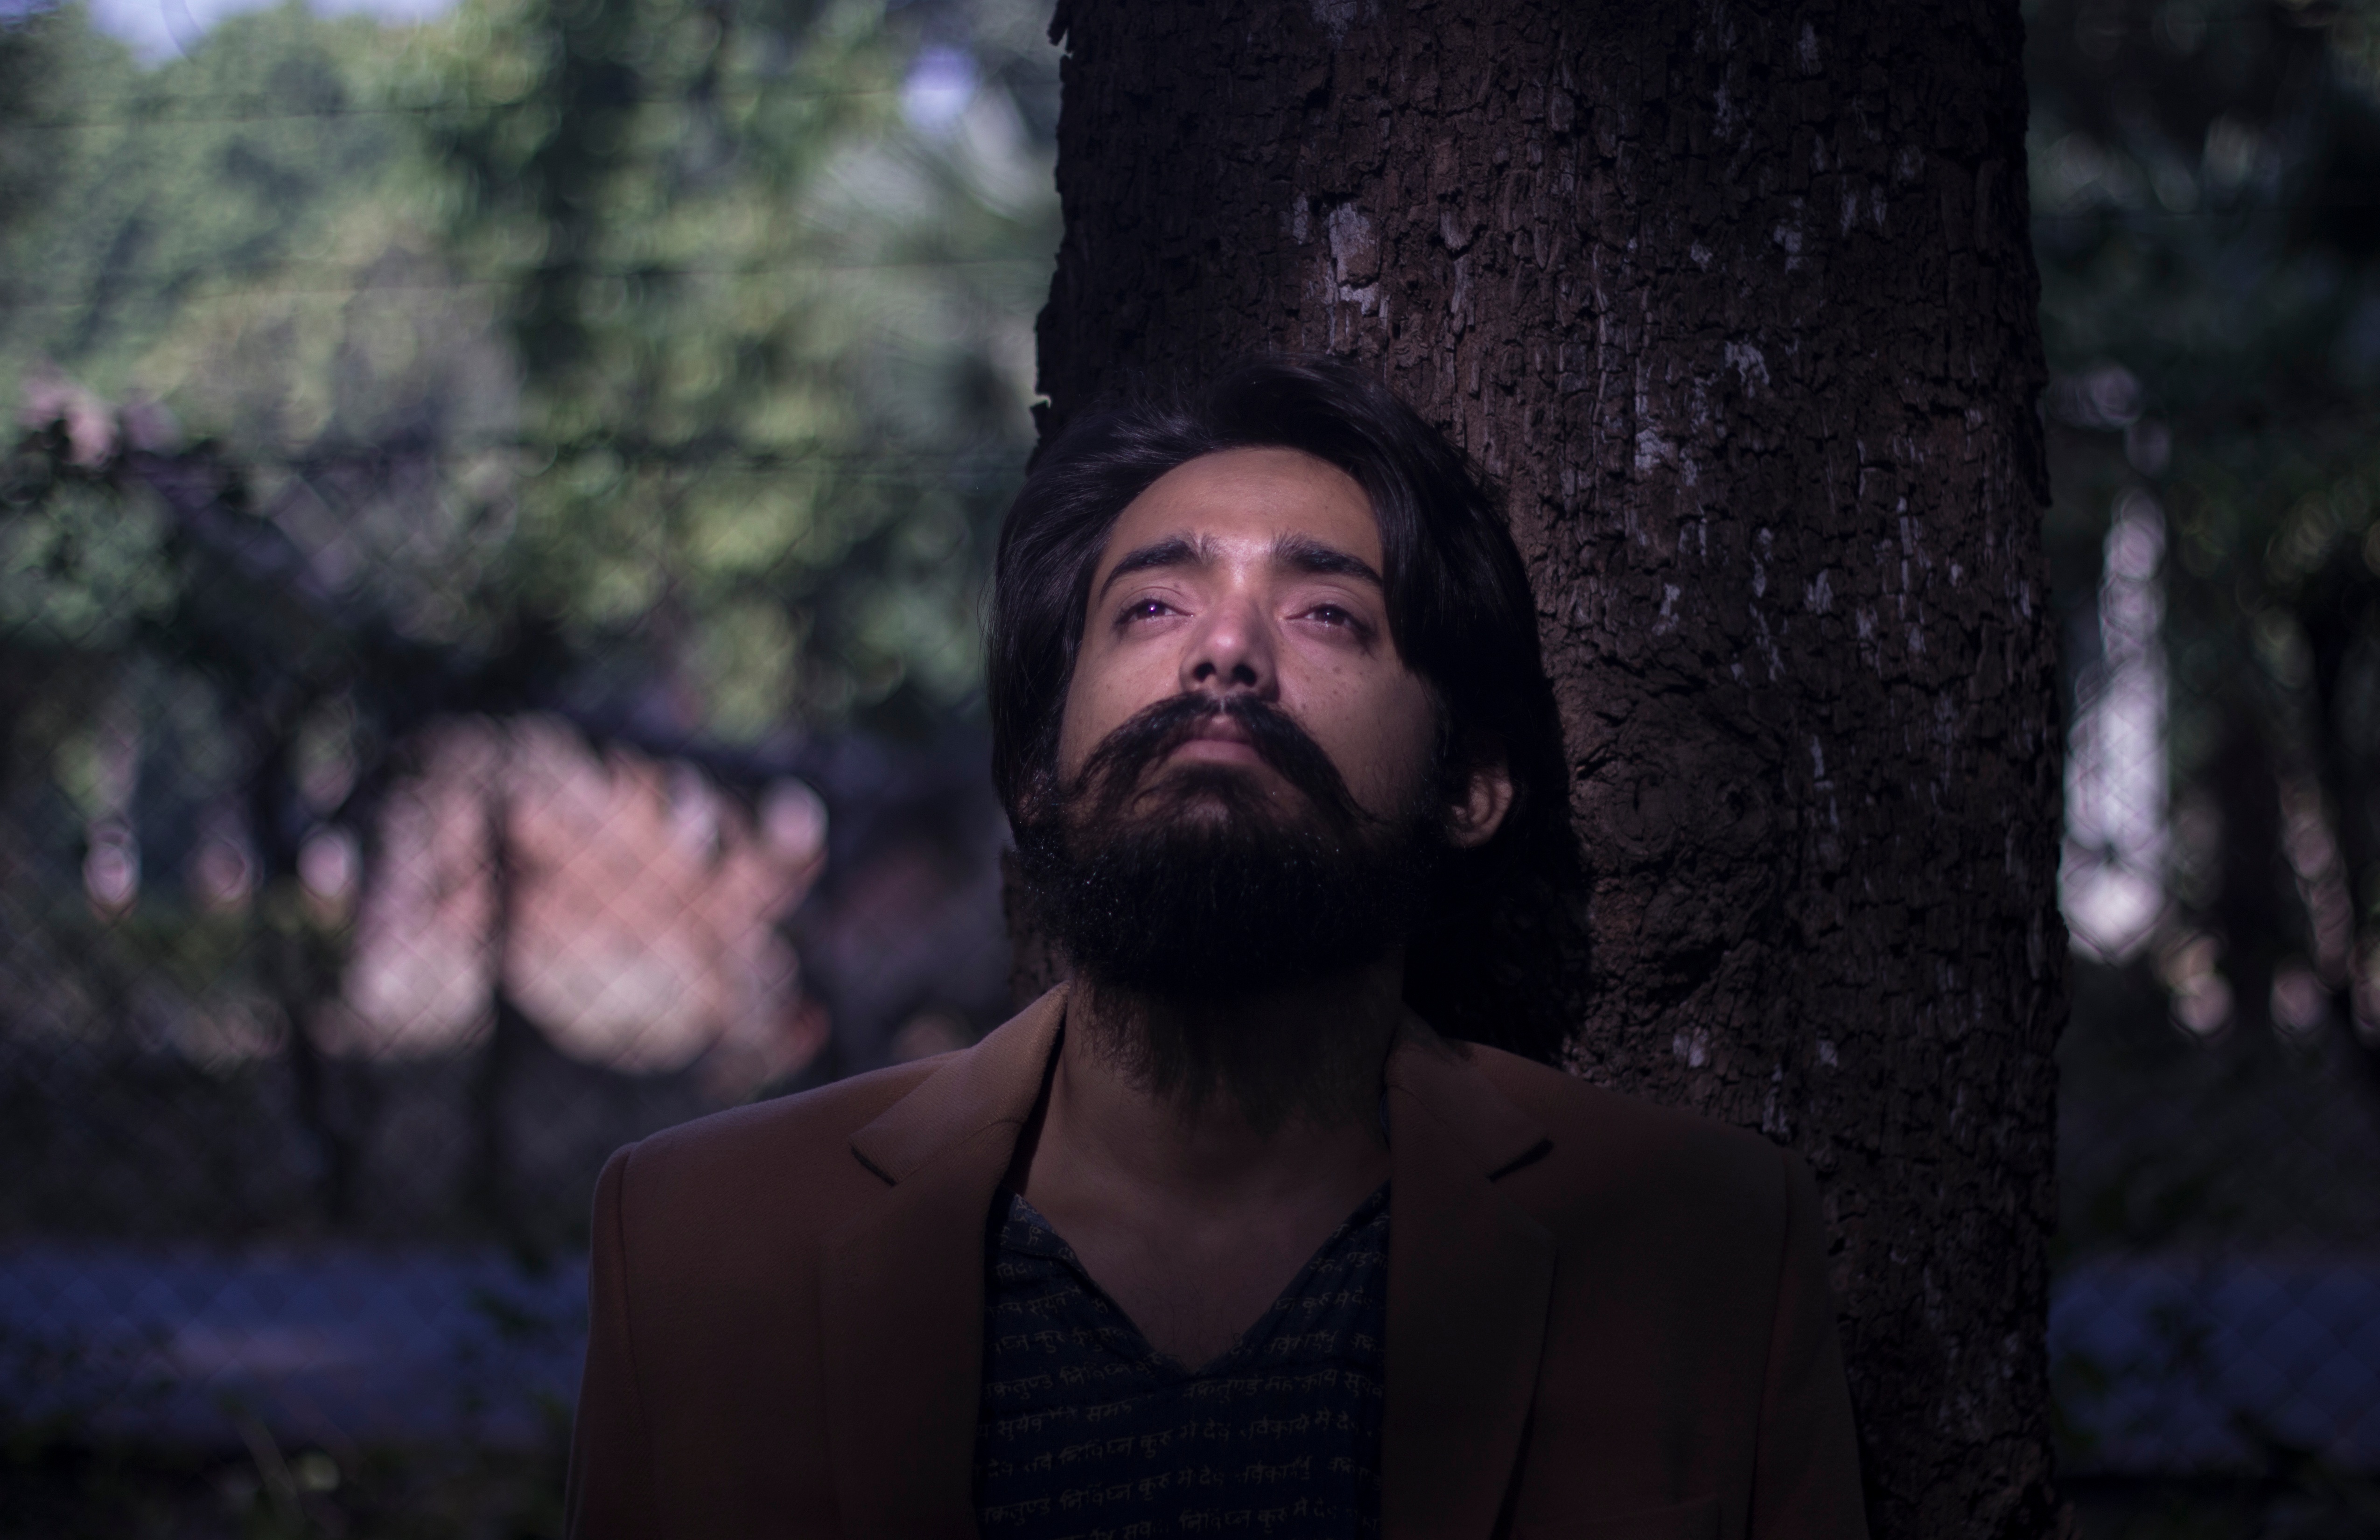
hair, portrait, darkness, beard, screenshot, facial hair